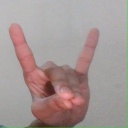
अक्षर: श